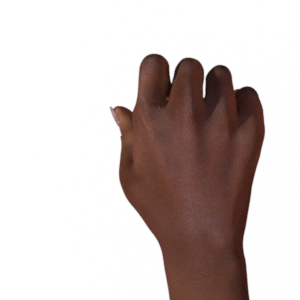
Label: rock